William Pole (died 1587)

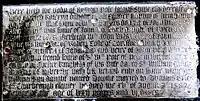
Genealogical brass inscription on monument of William Pole (d.1587), Pole Chapel, Colyton Church

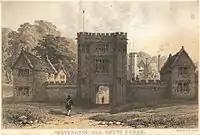
Elizabethan gateway of Old Shute House, believed to have been built by William Pole, Esq., shortly after his purchase of the house. He enlarged the house itself, but his work is indistinguishable from the works also effected by his son the antiquary

He was the only son of William Pole by his second wife Agnes Drake, daughter of John Drake of Ash in the parish of Musbury, Devon, an eminent and ancient Devon family. His full pedigree, showing his descent from the ancient family of "Pool" of Pool Hall, Wirral, Cheshire is inscribed on a brass plaque on his monument erected by his son the antiquary in the Pole Chapel in Colyton Church in Devon: